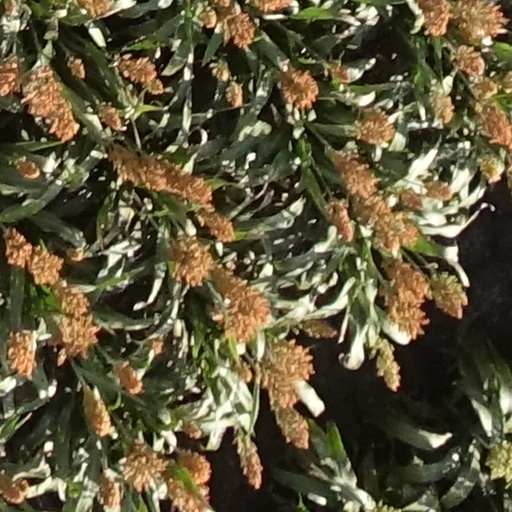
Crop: sorghum